Berserker (1987 film)

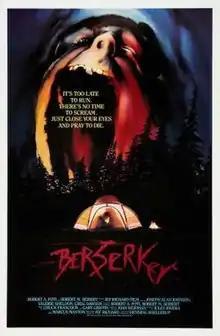
Theatrical release poster

Berserker (also known as Berserker: The Nordic Curse) is a 1987 American slasher film written and directed by Jefferson Richard. The film centers on a group of campers who are stalked and murdered by a Viking berserker.